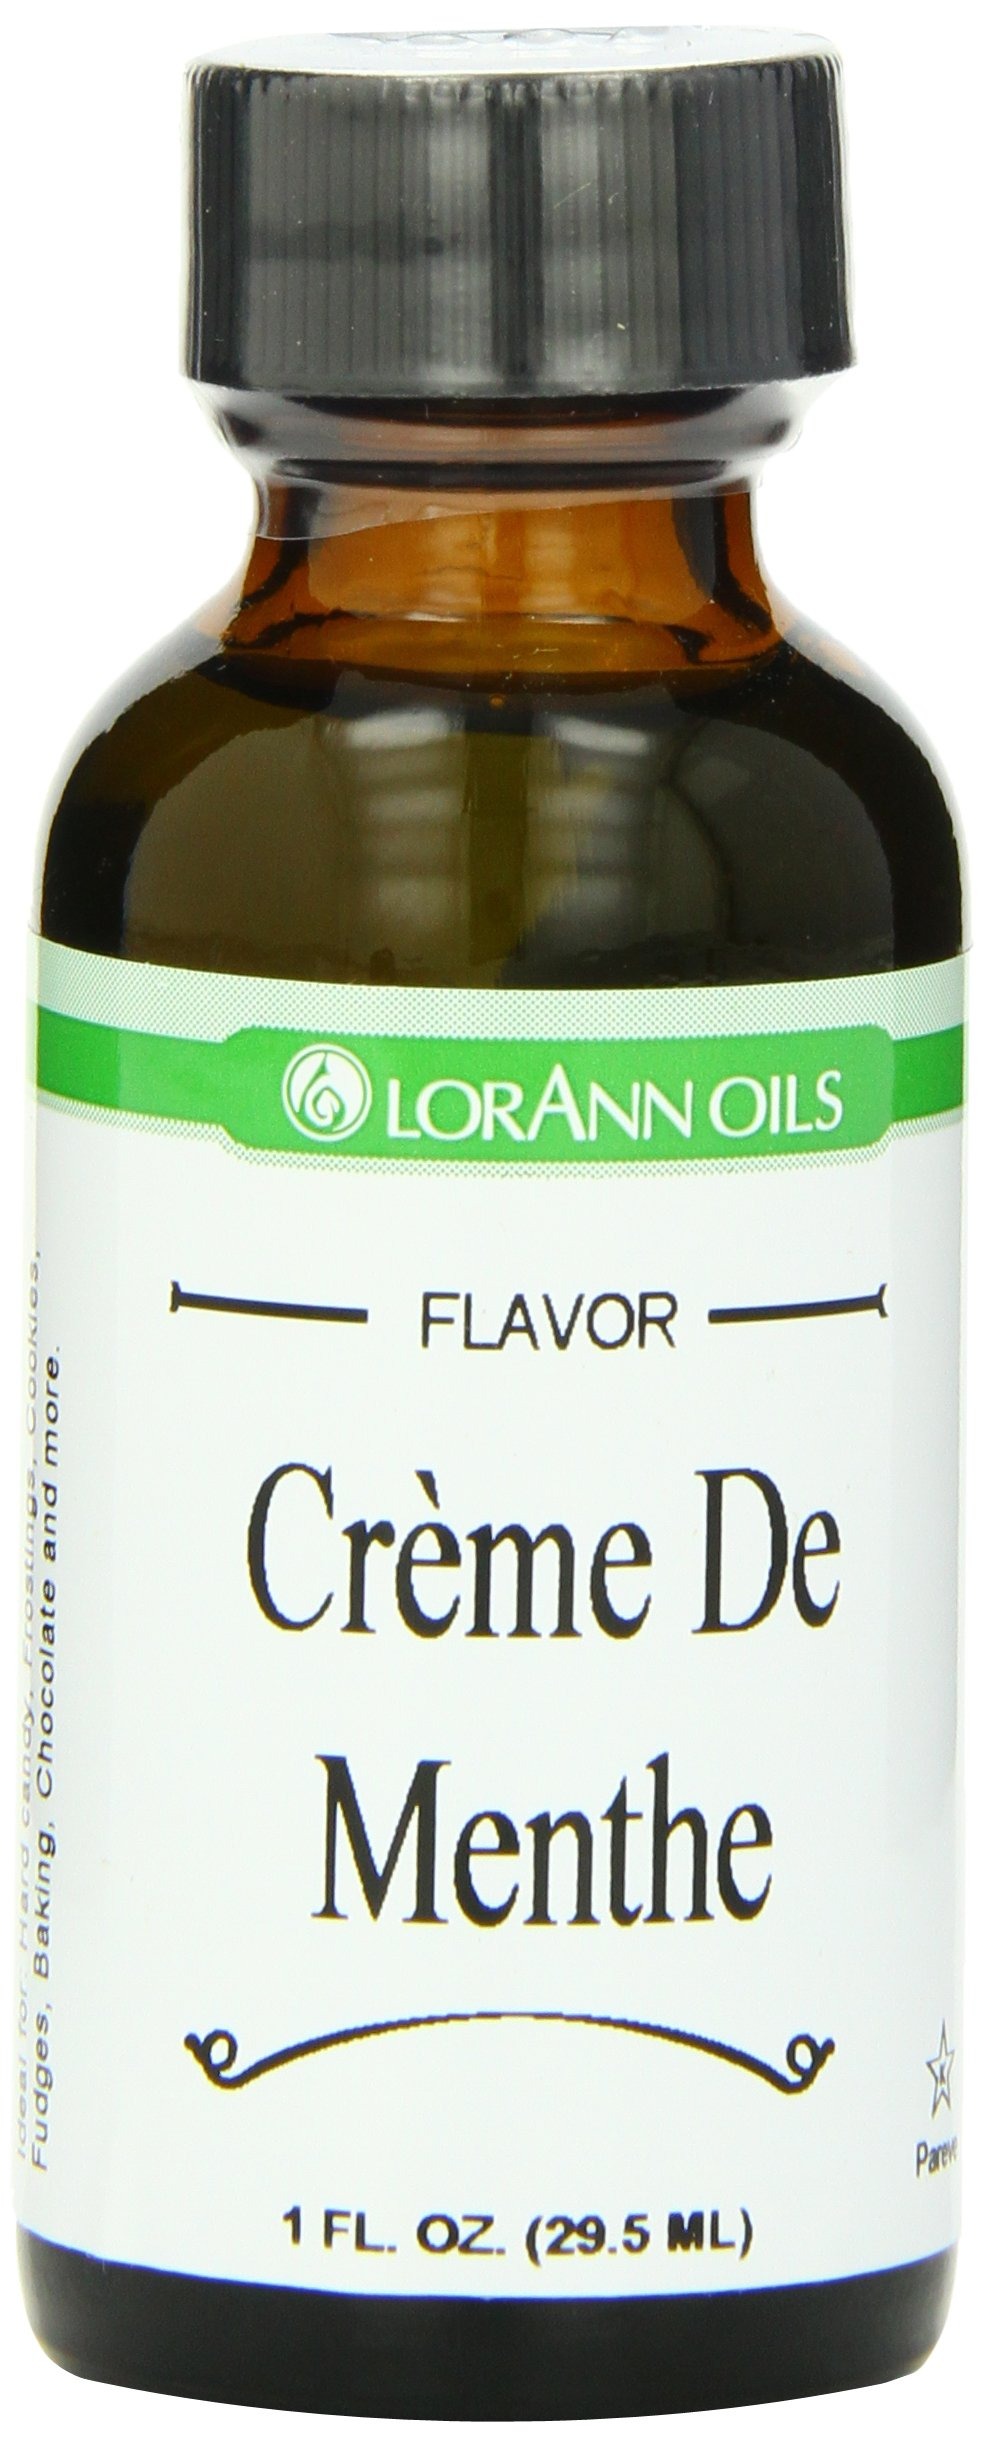
Item Name: LorAnn Crème de Menthe SS, Natural Flavor, 1 ounce bottle
Bullet Point 1: Crème De Menthe is a refreshing, soft Mint flavor that pairs especially well with chocolate. SSAppropriate for use in chocolates and coatings. If you experience some thickening, add liquified coconut oil, or cocoa butter to thin/smooth (typical use is ¼ to ½ teaspoon per pound).
Bullet Point 2: Crème De Menthe is a refreshing, soft Mint flavor that pairs especially well with chocolate. SSAppropriate for use in chocolates and coatings. If you experience some thickening, add liquified coconut oil, or cocoa butter to thin/smooth (typical use is ¼ to ½ teaspoon per pound).
Bullet Point 3: A little goes a long way! LorAnn’s super strength flavors are three to four times the strength of typical baking extracts. Featured in One Flavor Five Ways (Milkshake, Mint Patty's, Grasshopper Pie, Mint Shots, Ice Cream Sandwiches).
Bullet Point 4: When substituting super strength flavors for extracts, use ¼ to ½ teaspoon for 1 teaspoon of extract.
Bullet Point 5: Typical uses: hard candy, general candy making, cakes, cookies, frosting, ice cream and a wide variety of other baking and confectionery applications.
Bullet Point 6: Kosher - Gluten Free - Made in USA
Value: 1.0
Unit: Ounce

Price: 10.635